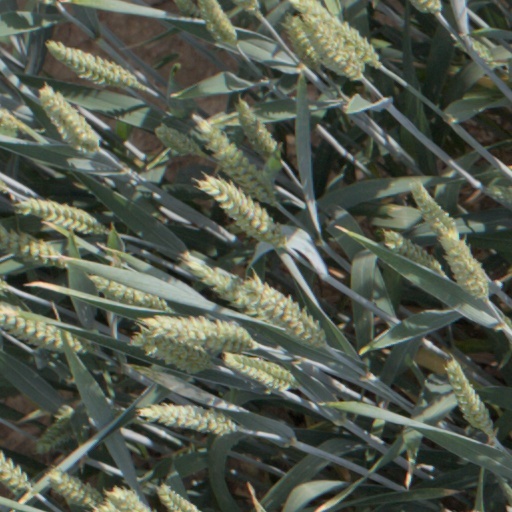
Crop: wheat